Frank Youell Field

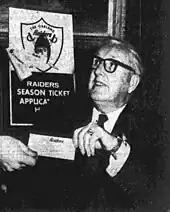
Frank Youell, the namesake of the Oakland Raiders temporary home from 1962 to 1965.

It was located at 900 Fallon Street, on the grounds of what is now part of Laney College, next to the channel which connects Lake Merritt to the Oakland Estuary and adjacent to the Nimitz Freeway. The site was formerly part of the "Auditorium Village Housing Project", one of several temporary housing tracts built by the federal government in the San Francisco Bay Area for the thousands of workers who poured into the region during World War II to work in war industries, especially, in shipyards such as the Kaiser Shipyards.